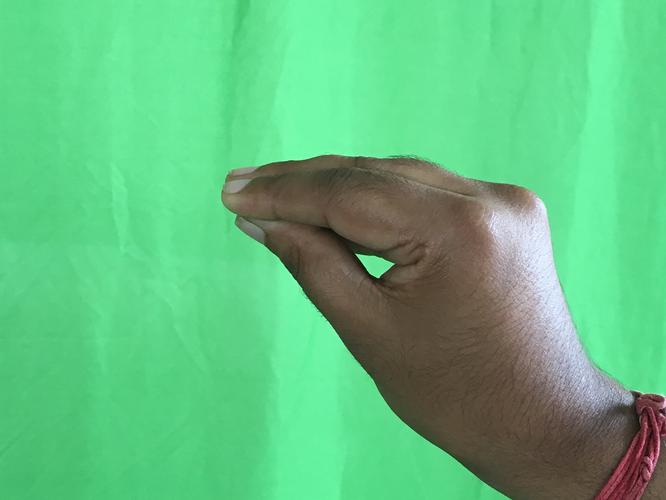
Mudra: Mukulam
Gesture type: single_hand